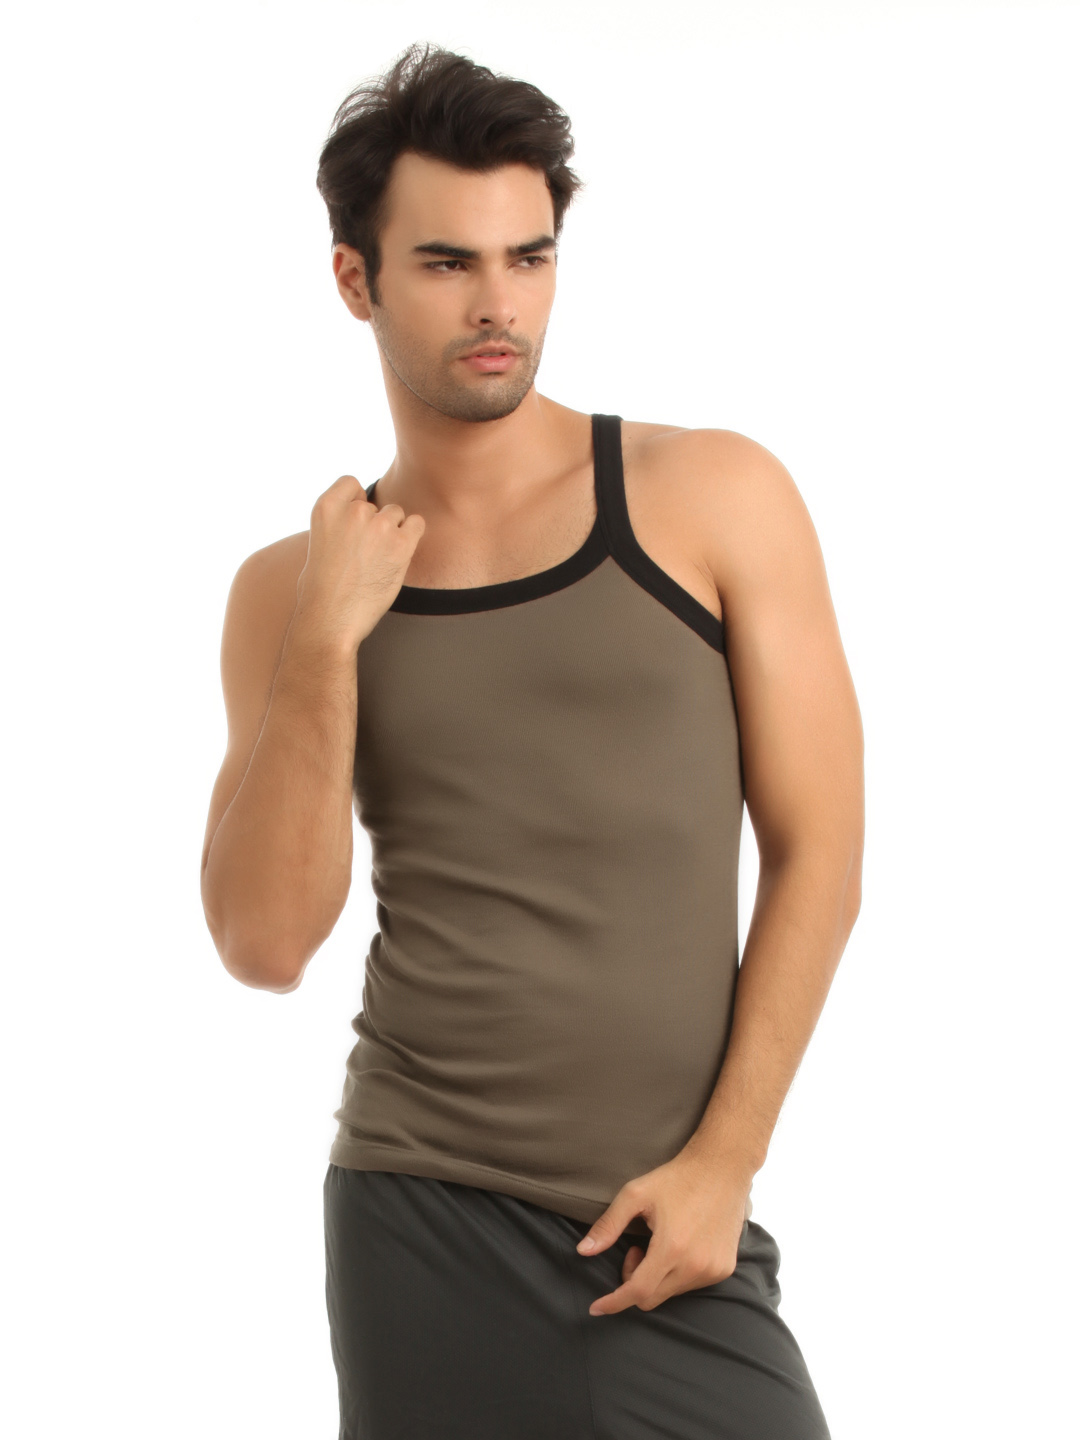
Hanes Men Khaki Innerwear Vest
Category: Apparel / Innerwear / Innerwear Vests
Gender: Men
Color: Khaki
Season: Summer 2016
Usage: Casual